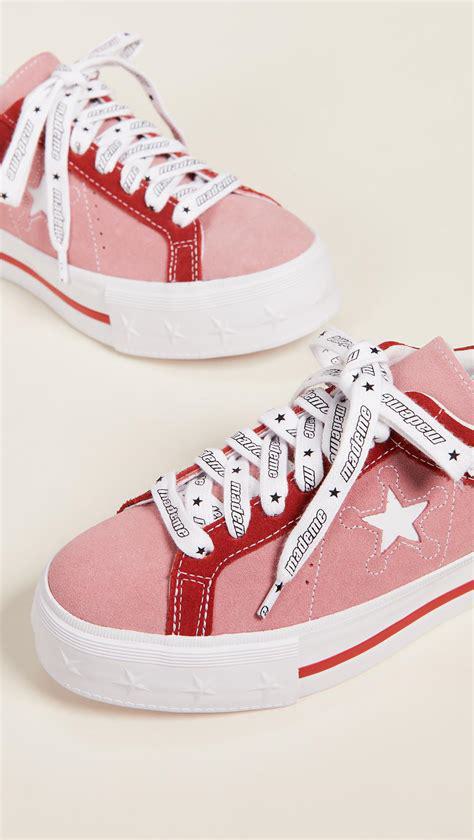
Brand: Converse
Model: One Star